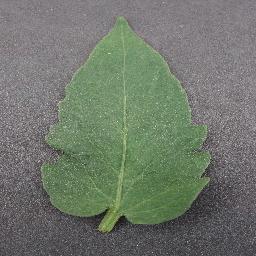
Label: Tomato___healthy